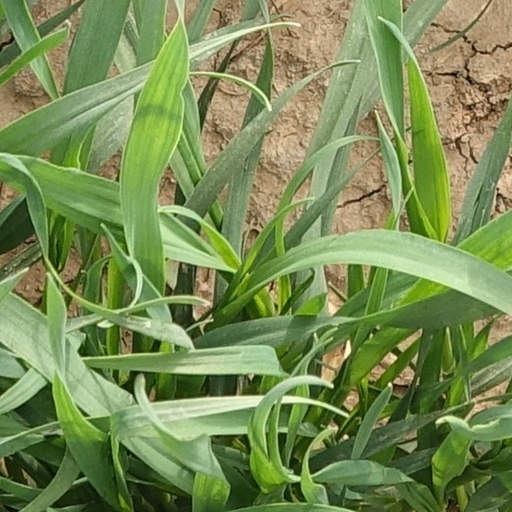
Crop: wheat